The Charlotte Observer

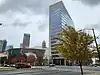
Current headquarters of The Charlotte Observer.

McClatchy purchased most of Knight Ridder's newspapers, including "The Observer", in 2006. This made "The Observer" a sister publication of the state's largest paper, "The News & Observer" of Raleigh; and of "The Herald" of Rock Hill, the primary newspaper for the South Carolina side of the metro area. As of spring 2008, it is the fifth-largest newspaper in the McClatchy chain (behind "The Kansas City Star", "Miami Herald", "Sacramento Bee" and "Fort Worth Star-Telegram"). McClatchy's share value has been in decline since the purchase. The stock has lost over 95% of its value, far worse than many remaining newspaper companies.